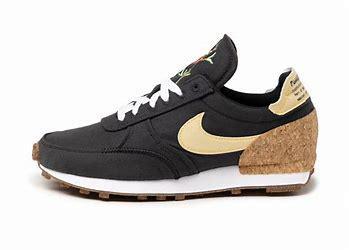
Brand: Nike
Model: Dbreak Type